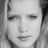
Emotion: neutral